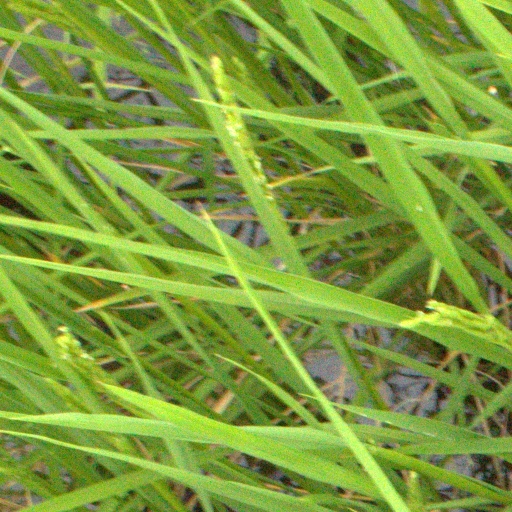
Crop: rice